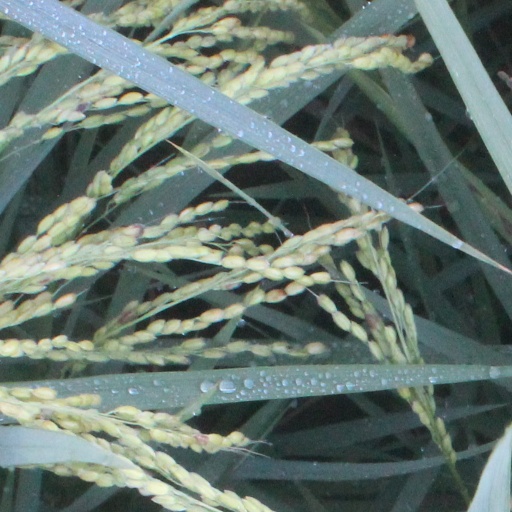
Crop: rice